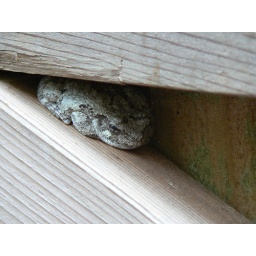
A small, green gray toad who was hiding in the crook of the gate one morning.